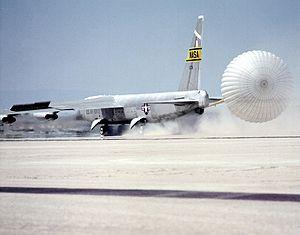
Le NB-52B Balls 8 de la NASA à l'atterrissage à la base Edwards au cours d'un test du parachute frein de la navette spatiale américaine.
Le Balls 8 est un Boeing B-52B Stratofortress utilisé par la NASA comme avion porteur sous la désignation « NB-52B ». Modifié à l'origine pour emporter l'avion fusée North American X-15, le Balls 8 emporte également, au cours de sa carrière, d'autres avions expérimentaux dont le X-43 qui détient le record de vitesse pour un engin aérobie.